James M. Morrison

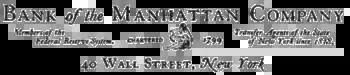
Manhattan Company (1799-1955) letterhead c. 1922

As a clerk in the United States and Merchant's Banks, Morrison became familiar with the banking system. In 1840, he joined the Bank of the Manhattan Company when it was still located in a brownstone at 40 Wall Street. He started his more than forty-year career with the Manhattan Company as its first teller, two years later in 1842 he was promoted to cashier and, worked "assiduously to improve the stock, which at that time was worth from 45 to 50 cents on the dollar." The board of directors elected him president of the Bank in 1860. According to his obituary in "The New York Times":